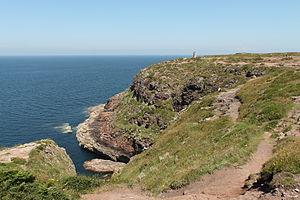
La Cap Fréhel, dans les Côtes-d'Armor, en Bretagne.